1903 Barnard Castle by-election

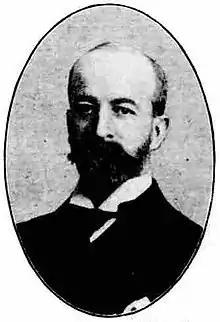
Beaumont

The Liberals selected Hubert Beaumont to succeed Pease. Beaumont had fought King's Lynn in 1895 and Buckingham in 1900. He would go on to become the MP for Eastbourne at the 1906 election. He was 39 years old at the election.